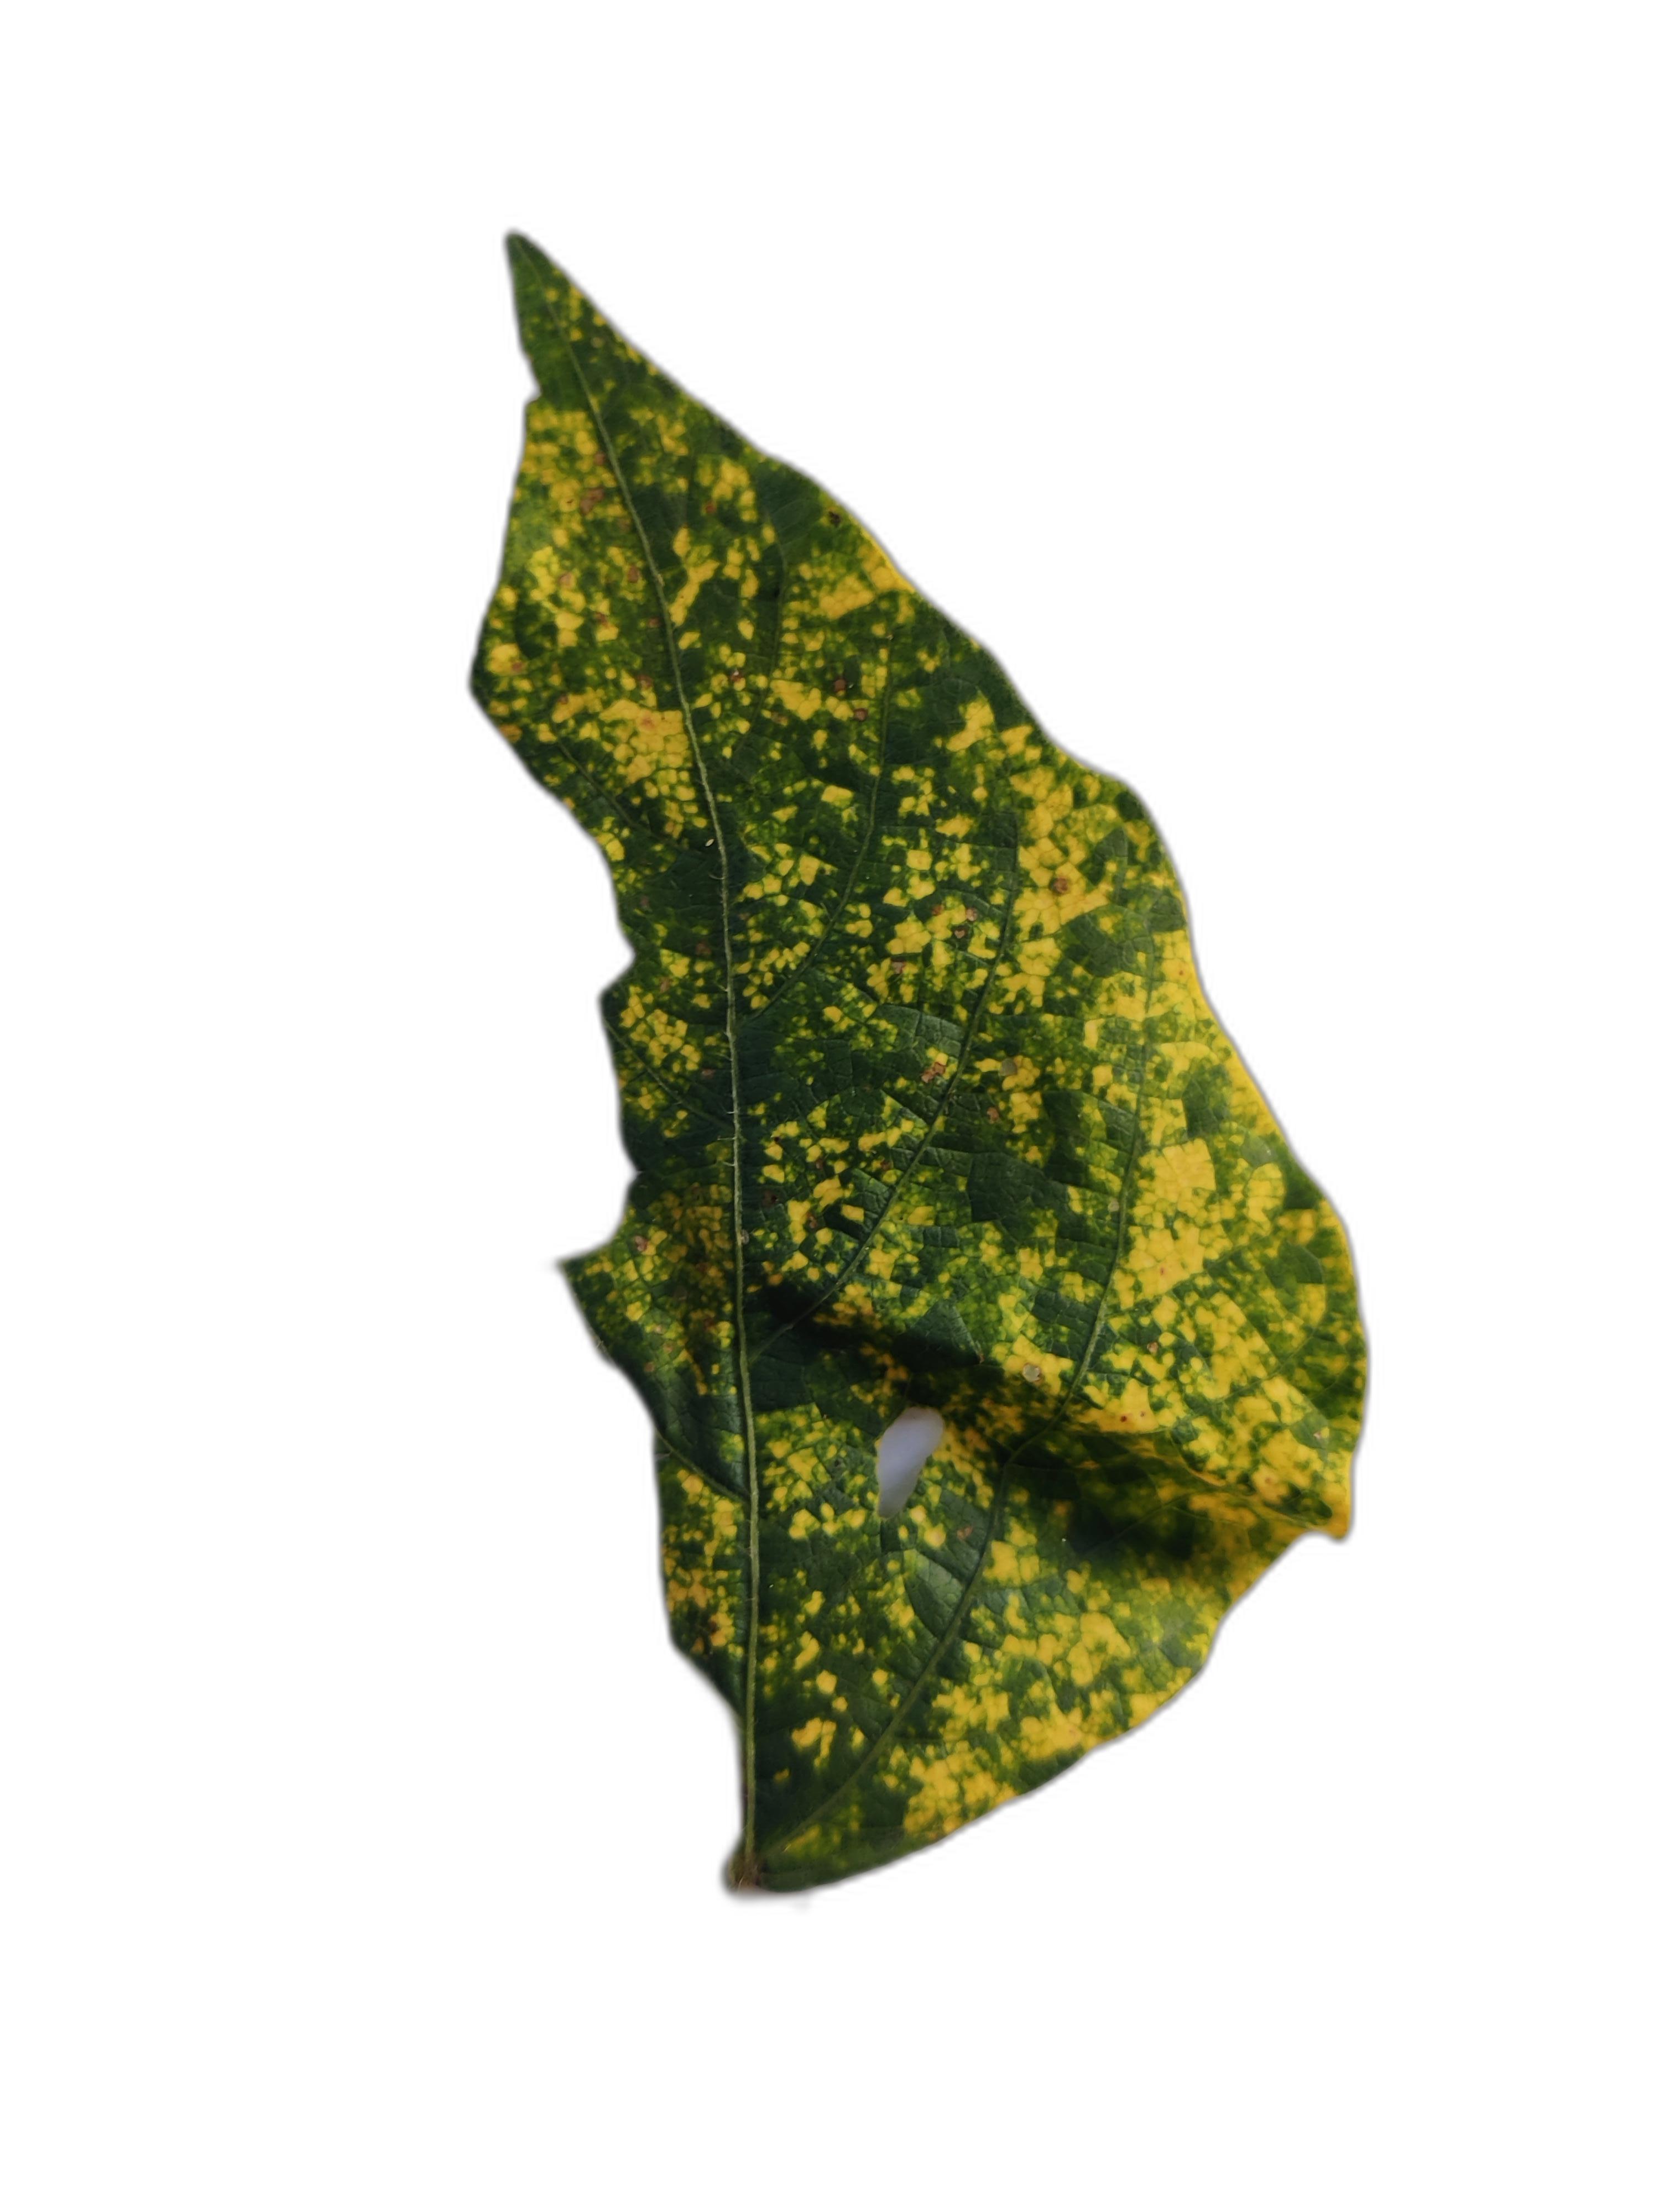
Label: Yellow Mosaic